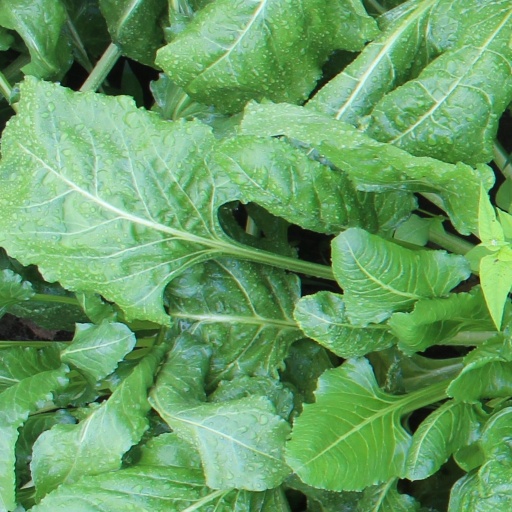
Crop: sugar beet